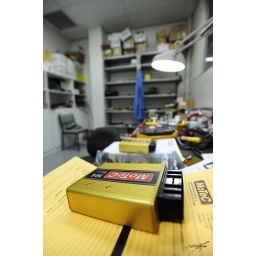
A Motec M4 computer box sits on a desk in one of the offices at the Motec headquarters in Melbourne, Australia